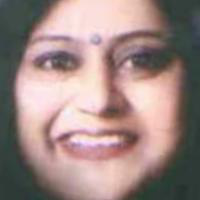
Age group: age 56-65